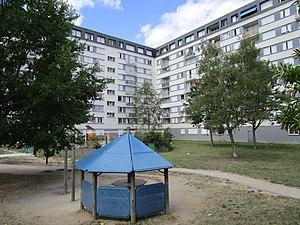
Barres d'immeubles et square Jean-Louis Forain, dans le quartier des Fontaines de Tours.
Les Fontaines est un quartier populaire français du sud de Tours, situé sur la rive gauche du Cher. Il a été construit entre 1968 et 1981, peu après le quartier du Sanitas. Il compte près de 7 000 habitants répartis sur une vaste zone de 65 hectares. C'est un quartier de grands ensembles, le deuxième plus important de la ville après le Sanitas. Son développement se déroule dans le contexte des Trente Glorieuses, durant lesquelles la ville de Tours fait face à une demande inédite de logements que les constructions au nord du Cher n'ont pas suffit à combler.